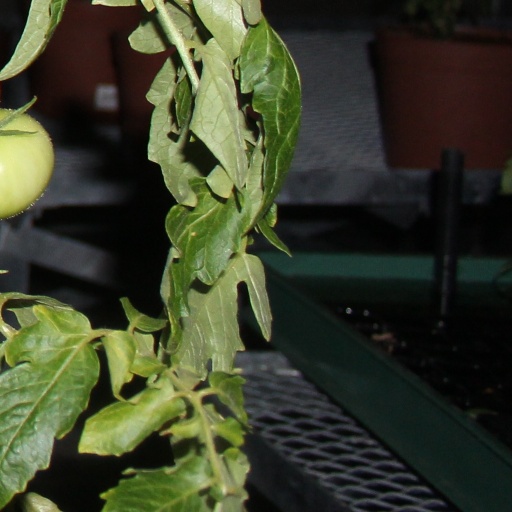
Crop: tomato